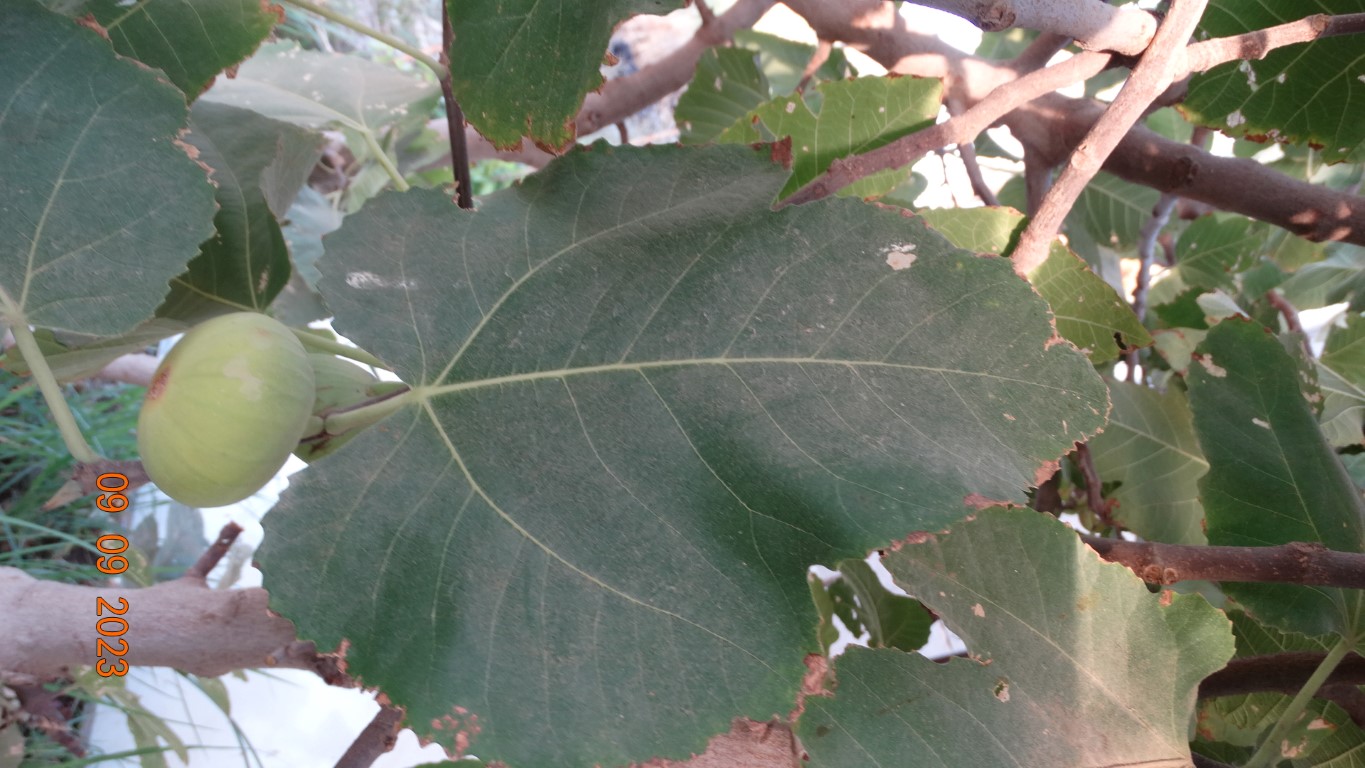
Label: healthy